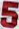
Number: 5